Denturist

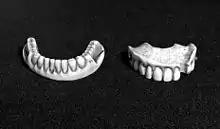
Carved ivory upper and lower dentures (18th century)

In the 1700s, ivory dentures were developed from walrus, elephant or hippopotamus tusks. Alexis Duchateu crafted the first porcelain dentures in 1770. These were prone to cracking and appeared too white to be natural teeth. Duchateus was a pharmacist, since Denturist, as an occupation was yet to be established.